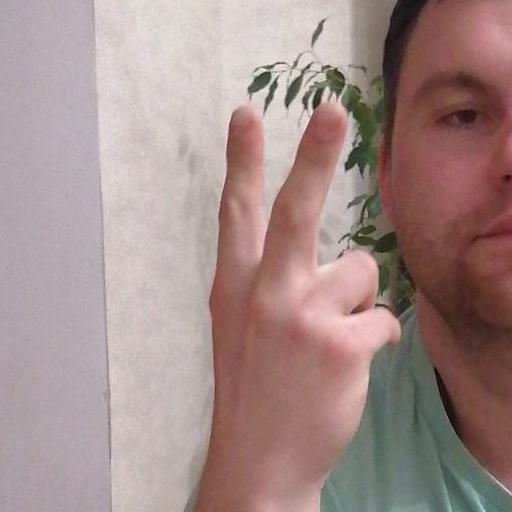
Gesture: peace_inverted